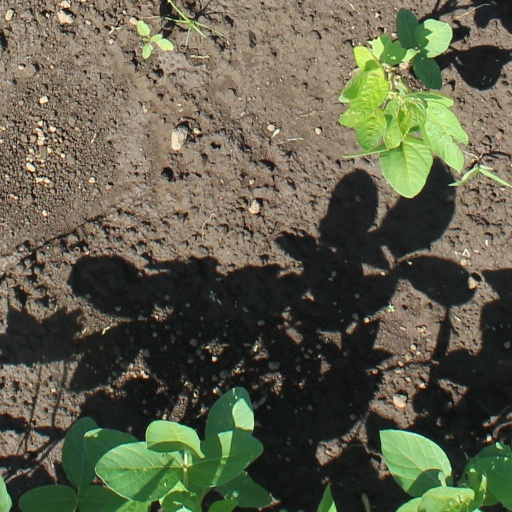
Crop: soybean